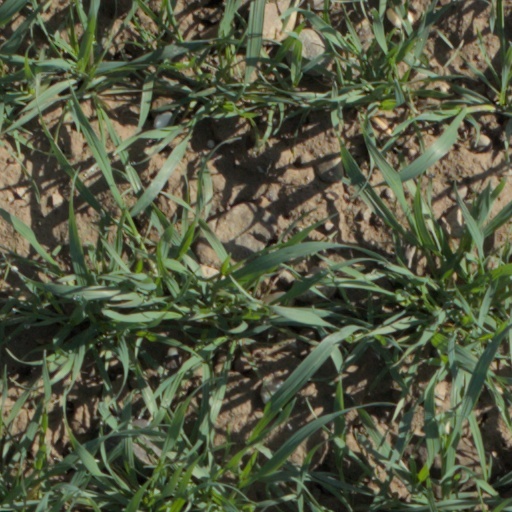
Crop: wheat